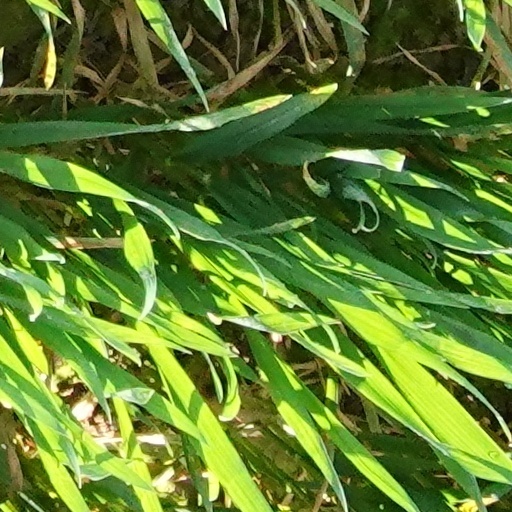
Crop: wheat